Parole der Woche

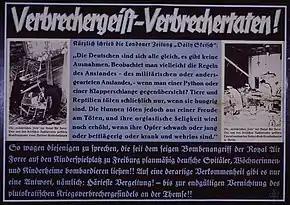
Criticizes the bombing of Germany as a "criminal act" (18 November 1940)

Herf suggests that the Nazi artist Hans Schweitzer was influential in the establishment of "Parole der Woche", which began to publish in October 1937. An article in "Unser Wille und Weg", the internal newsletter of the RPL, stated in June 1936: